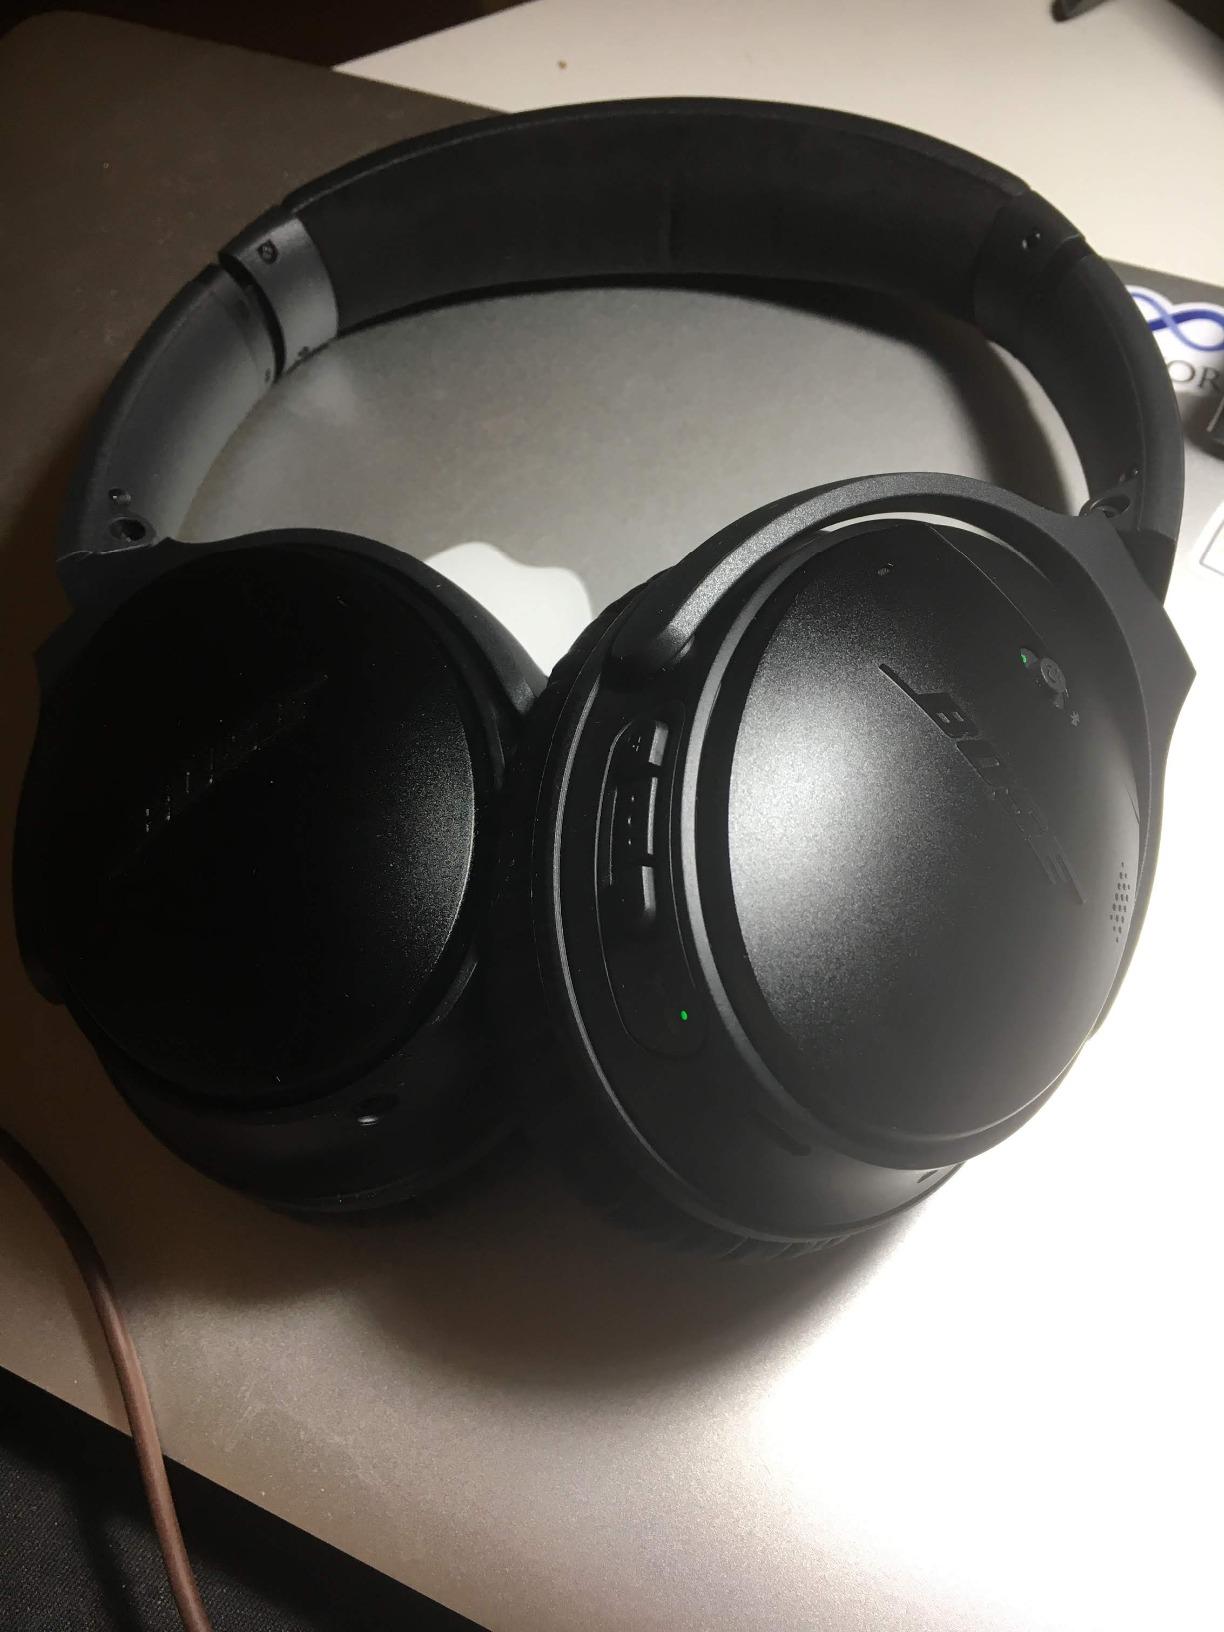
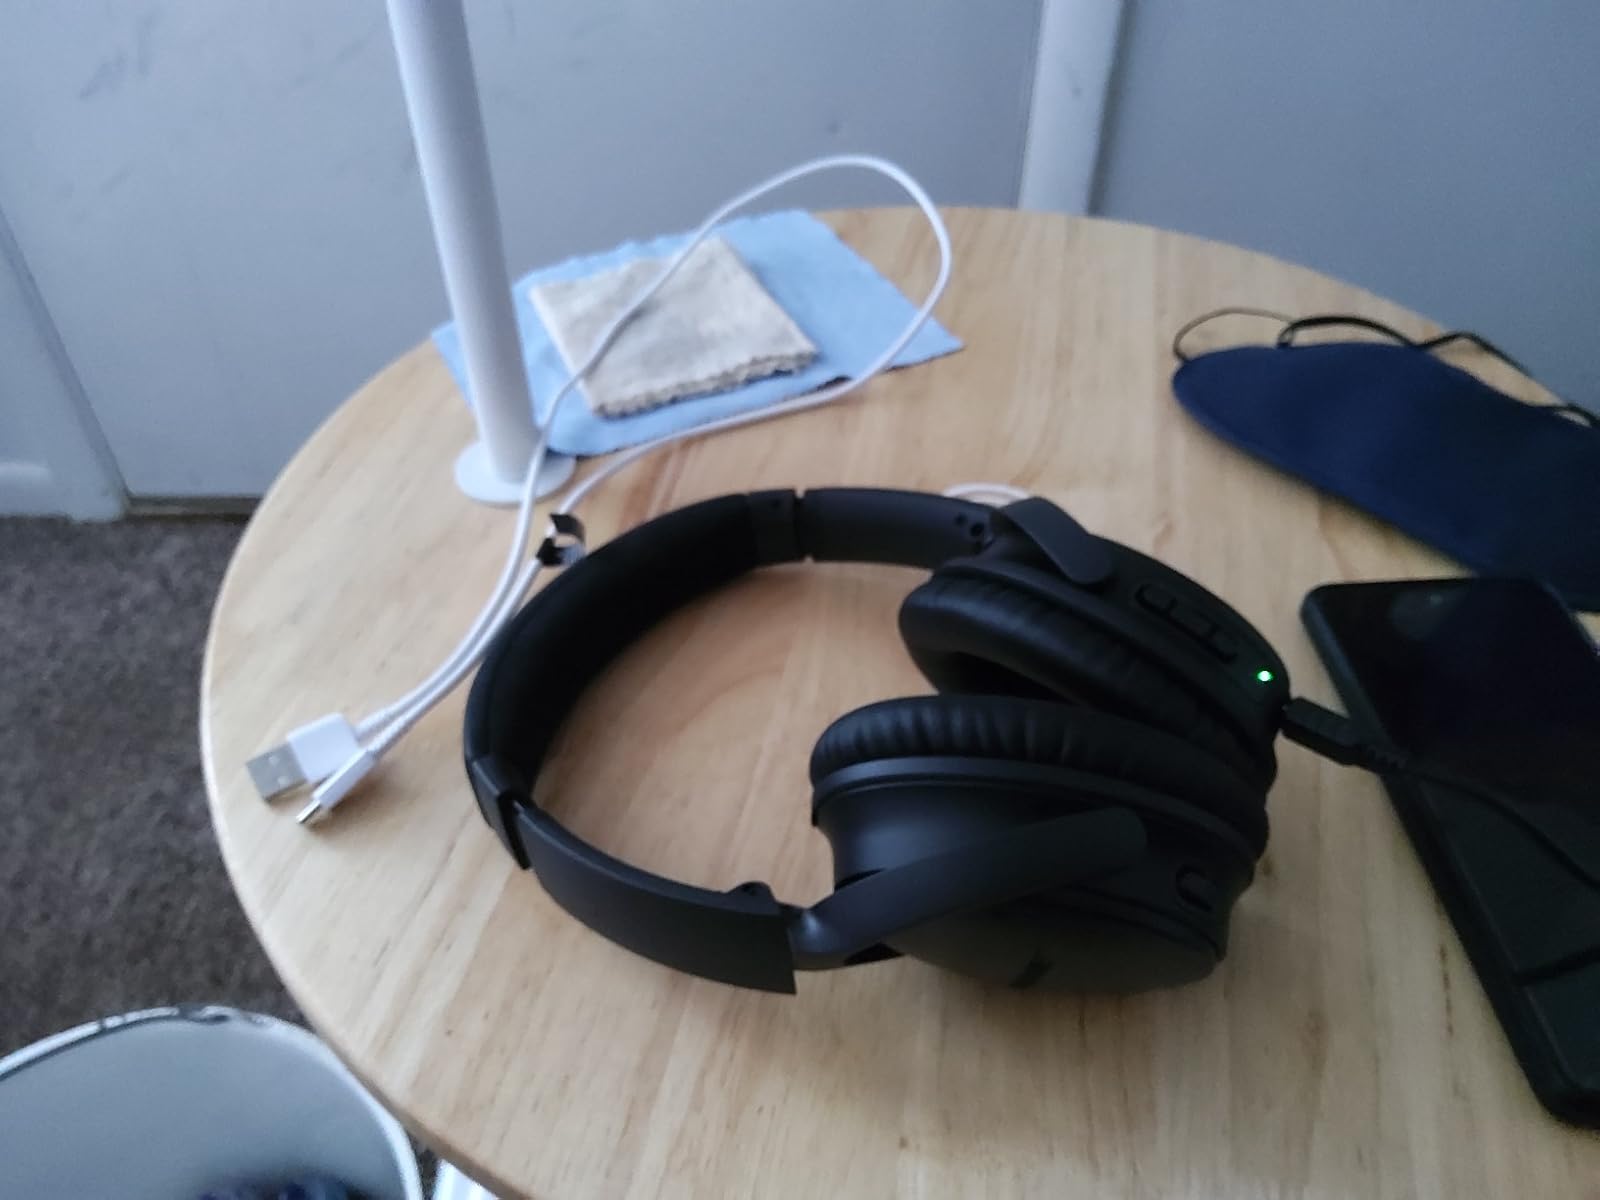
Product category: headphones
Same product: yes